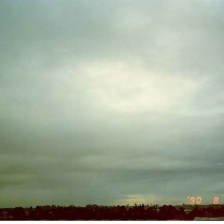
Cloud type: Nimbostratus